Phoradendron

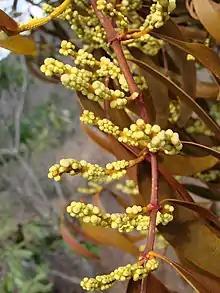
"Phoradendron caripense"

Leafy mistletoe can adversely affect trees growing in urban environments and in forests. It is considered a nuisance in urban environments because of its appearance on deciduous trees during winter. Severe colonization of mistletoe can affect the health of an individual tree, and a tree already stressed by other factors can be killed. Forest fragmentation can increase "Phoradendron" infection rates in some oak trees, as trees in lower density forests and those closer to the forests' edges are more likely to be colonized by the mistletoe. Control and management regimes include watering the host plant to improve its vigor, and removing infested vegetation. Pruning infested branches is not generally effective because the haustoria can infiltrate deeply. Plucking the mistletoe herbage is a temporary treatment because it easily resprouts, but keeping its herbage sparse can help to reduce its seed production.